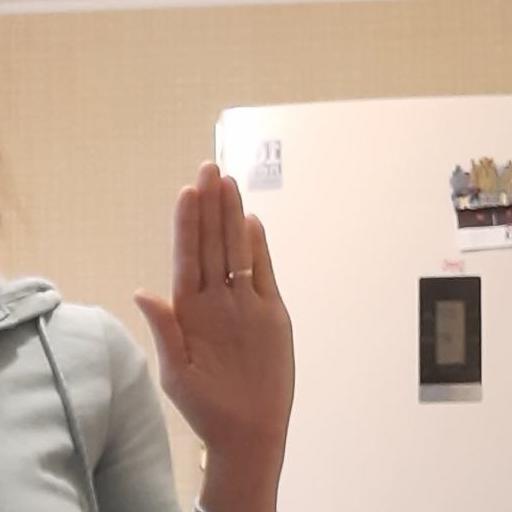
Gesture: stop